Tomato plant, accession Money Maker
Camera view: tilt-top (135 deg); turntable rotation: 120 degrees
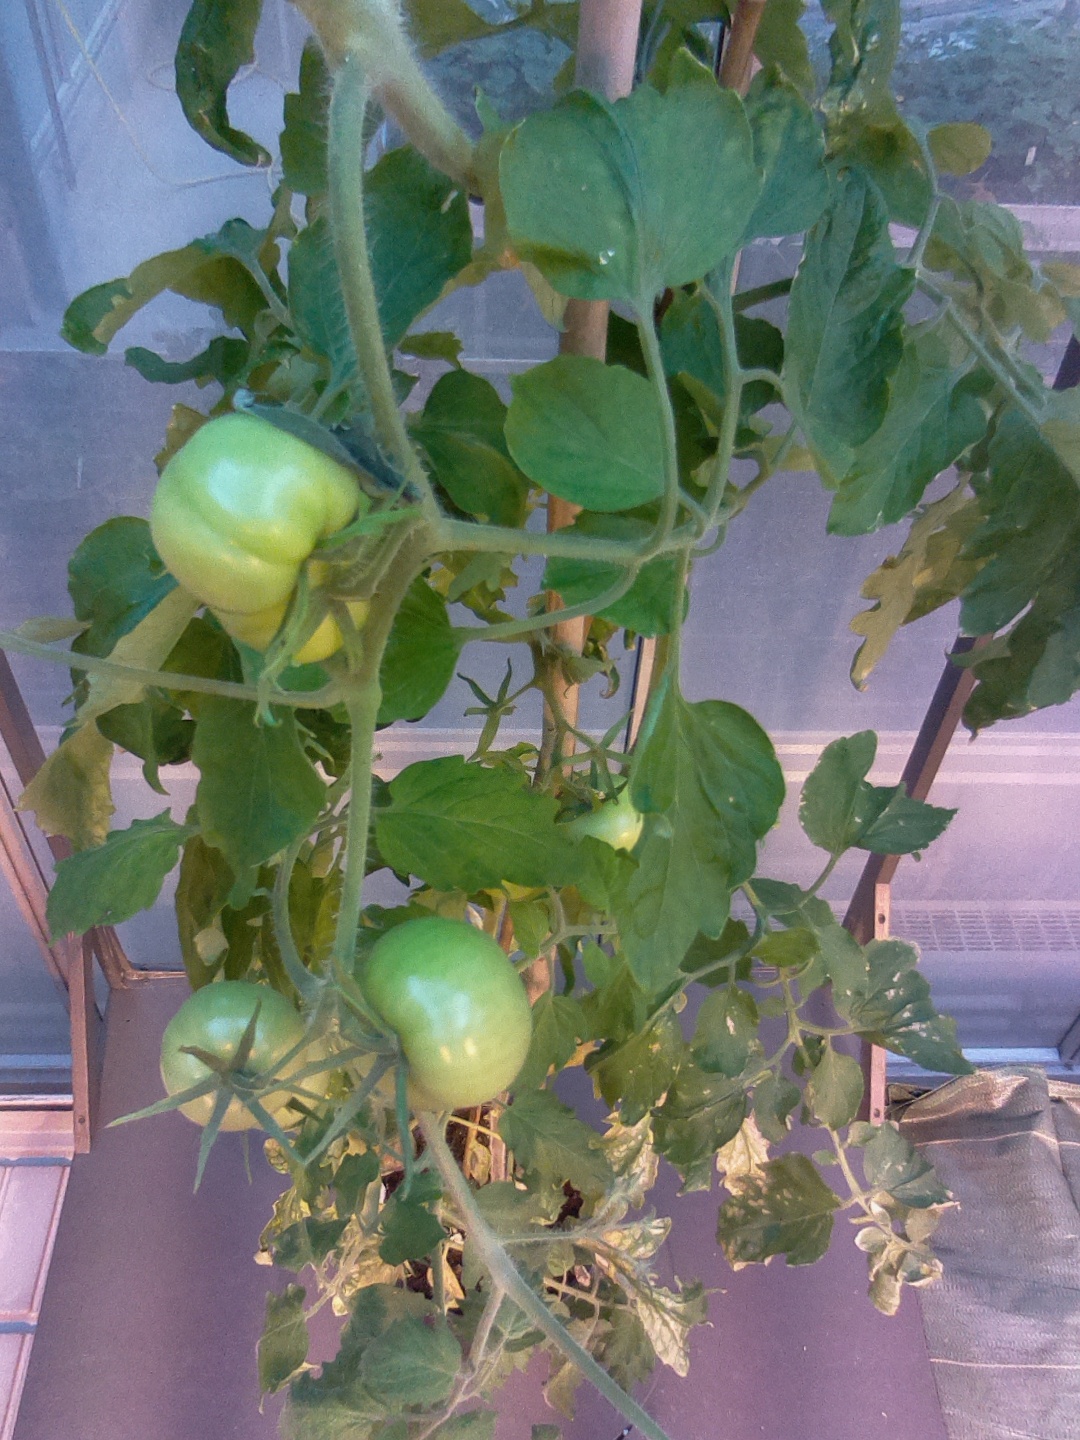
BBCH growth stage 76: 60%-70% of final fruit size